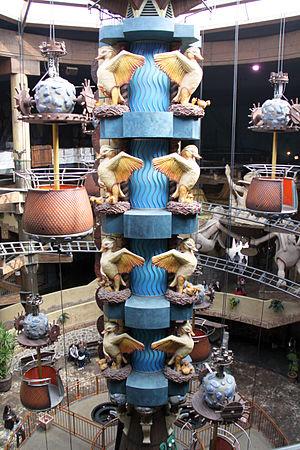
Phantasialand est un parc à thèmes situé à Brühl, 10 kilomètres de Cologne, en Allemagne. Phantasialand a ouvert le 30 avril 1967 par Gottlieb Löffelhardt et Richard Schmidt dans une ancienne mine de lignite à ciel ouvert.
Fantasy Kingdom ouvert au public le 19 février